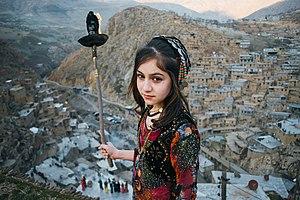
Une fille près du village de Palangan dans le Kurdistan en Iran. Au début du printemps, le peuple kurde, en accord avec ses coutumes et sa culture, participe à la fête annuelle appelée Norouz. Русский: Деревенская девушка, Паланган (Курдистан, Иран). В начале весны курды, в соответствии со своими обычаями и культурой, ежегодно отмечают Навруз, или разжигание огня. Навруз и курдская одежда являются символами курдской культуры. Деревня Паланган, Южный Курдистан, Иран.
Norouz est la fête traditionnelle des Iraniens qui célèbrent le nouvel an du calendrier persan. La fête est célébrée par certaines communautés le 21 mars et par d'autres le jour de l'équinoxe vernal, dont la date varie entre le 20 et le 22 mars.